Morea expedition

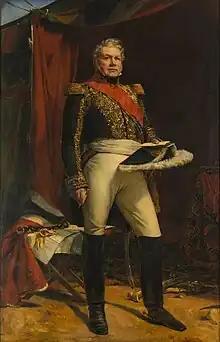

Winckelmann concluded his theory on the evolution of art with an explication of the Sublime period of Greek art, which had been conceived during a period of political and religious liberty. His theories idealised ancient Greece and increased Europeans' desire to travel to contemporary Greece. It was seductive to believe, as he did, that 'good taste' was born beneath the Greek sky. He persuaded 18th-century Europe that life in ancient Greece was pure, simple and moral, and that classical Hellas was the source from which artists should draw ideas of "noble simplicity and calm grandeur". Greece became the "motherland of the arts" and "the teacher of taste".